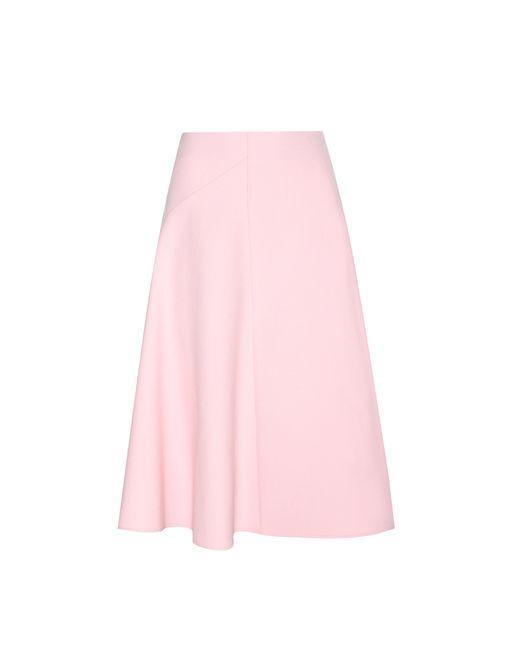
Klassische Vintage Skater Röcke Volltonfarbe hohe Taille Schleife verziert knielange große Schaukel